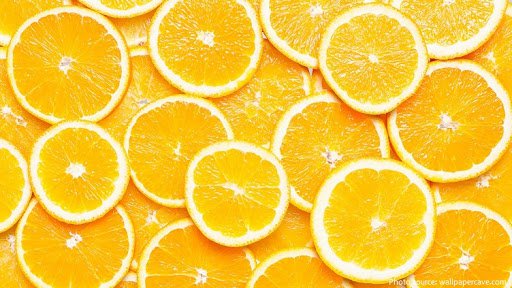
Label: Orange